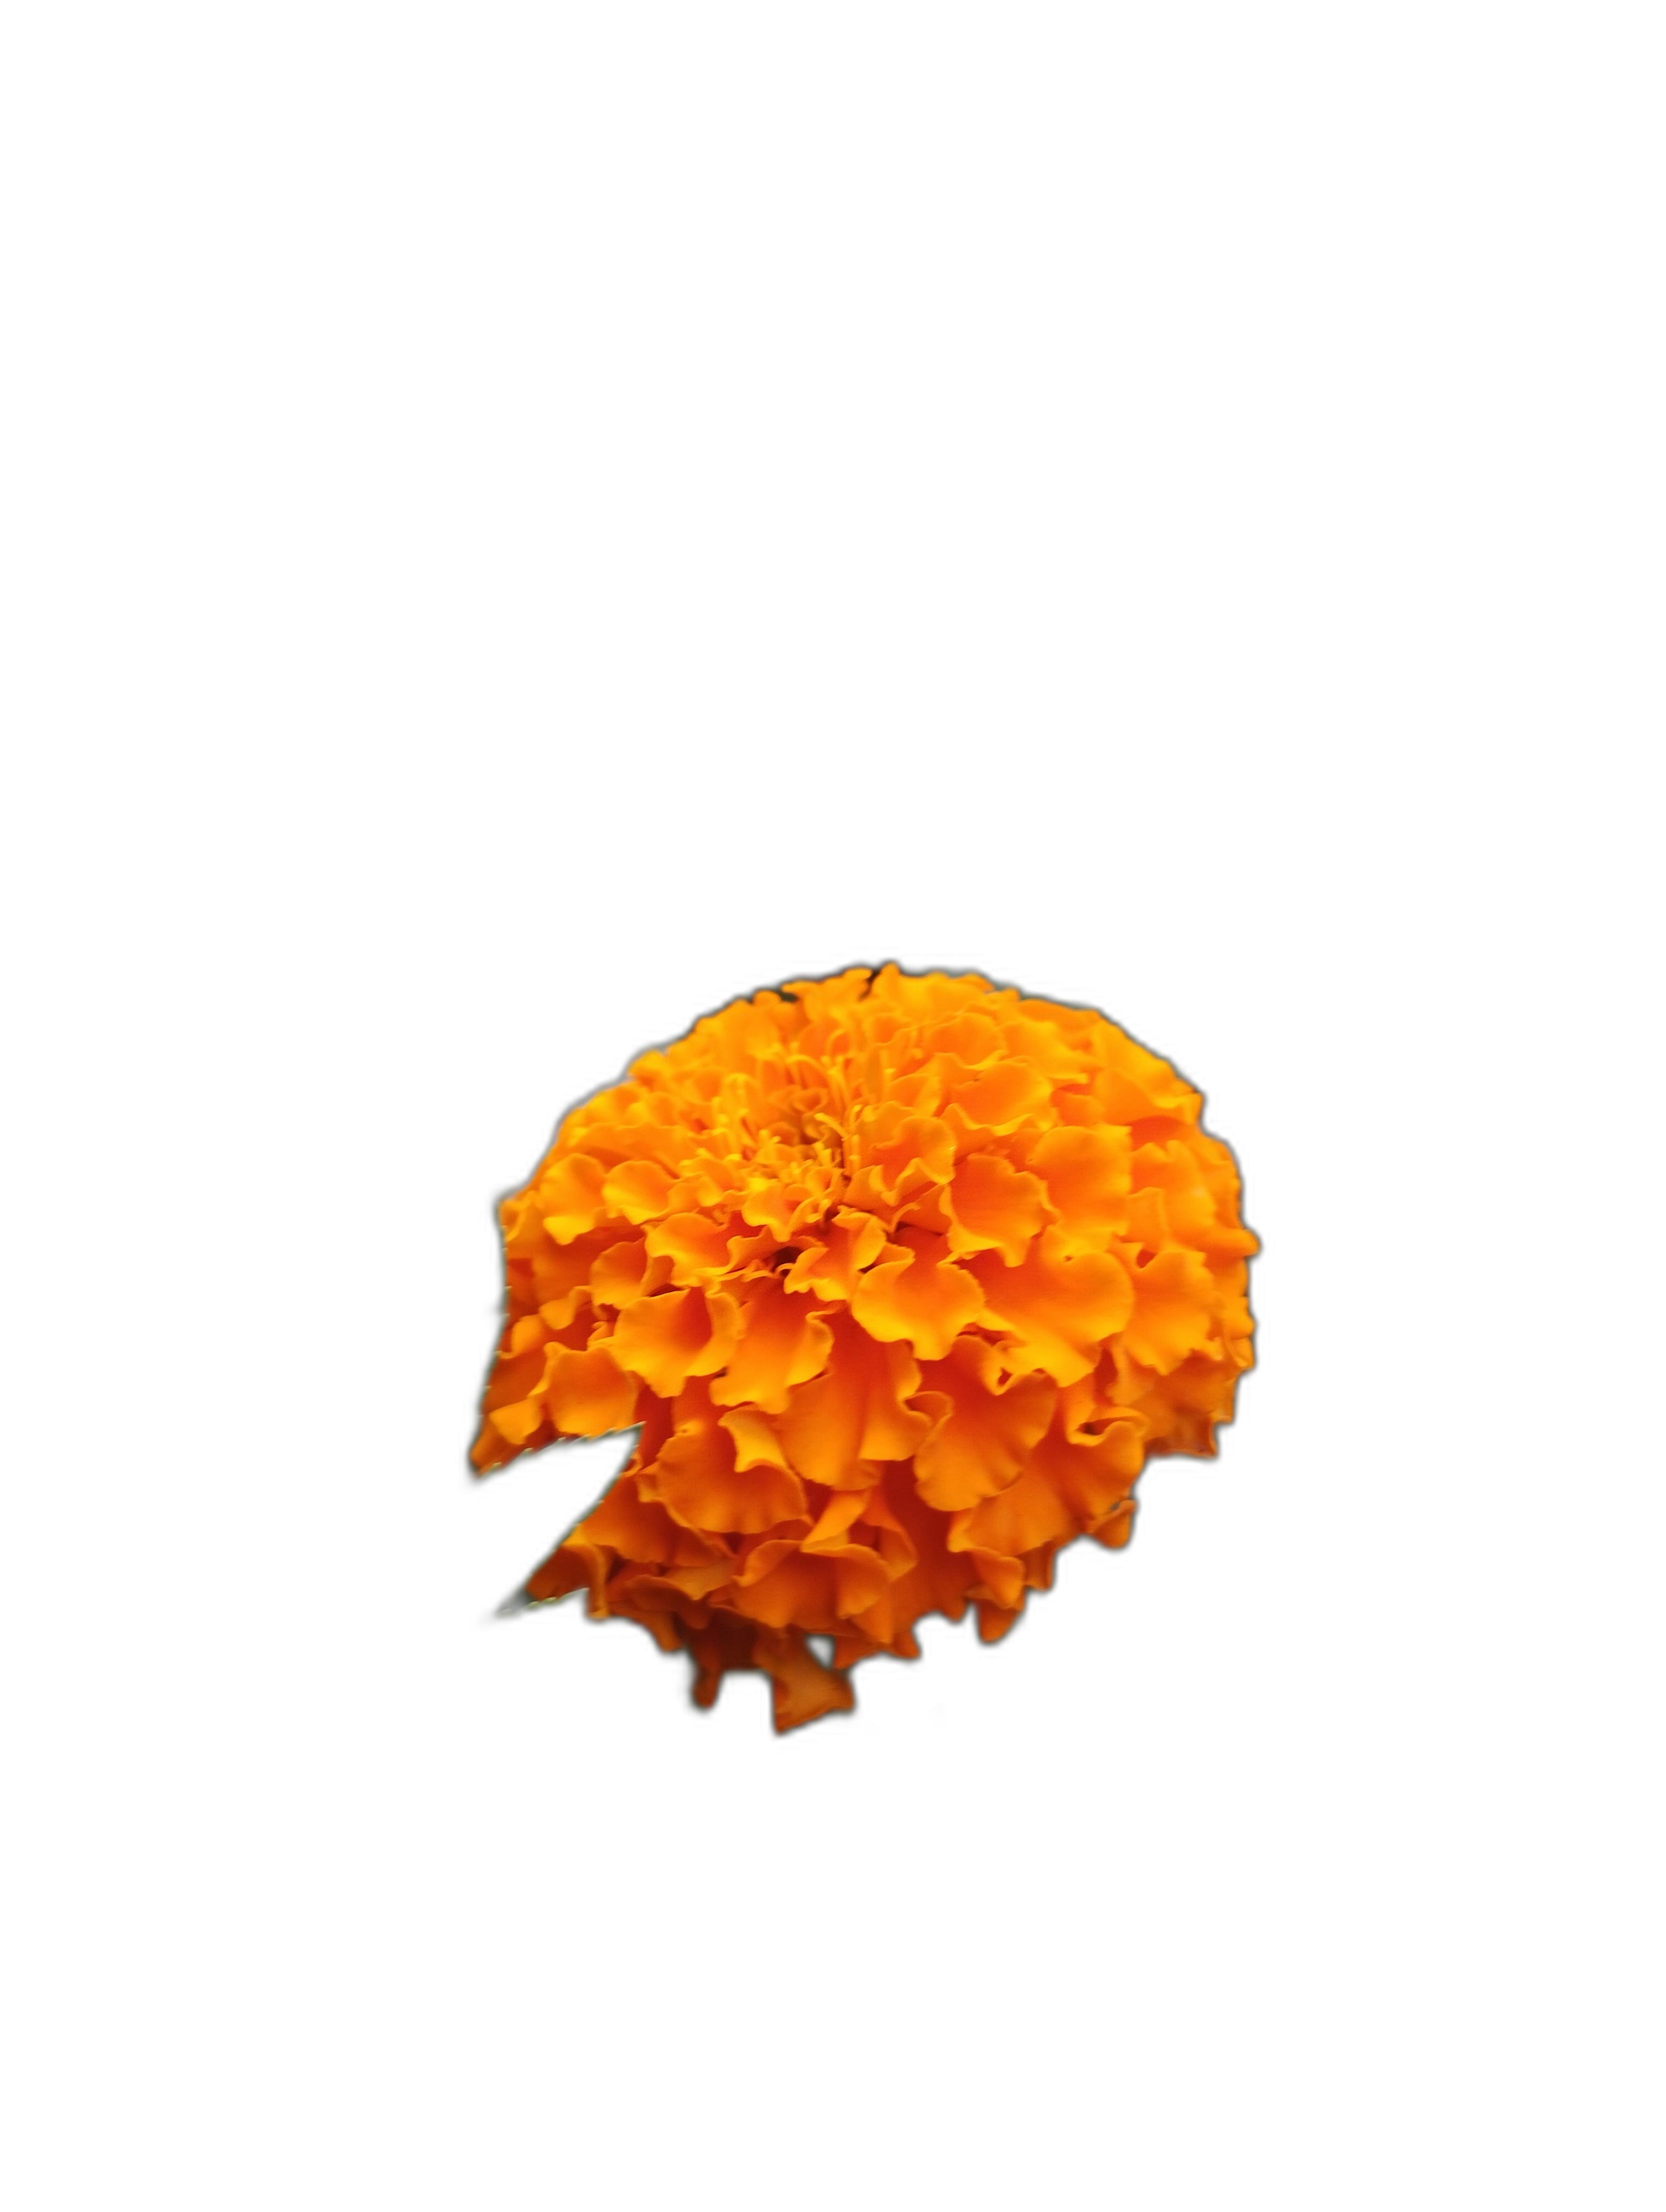
Label: Marigold